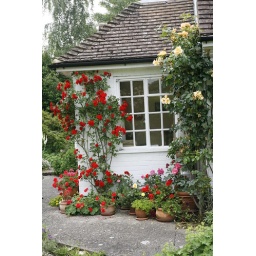
The flowers growing up the corner of the house were a spectacular red against the white walls.